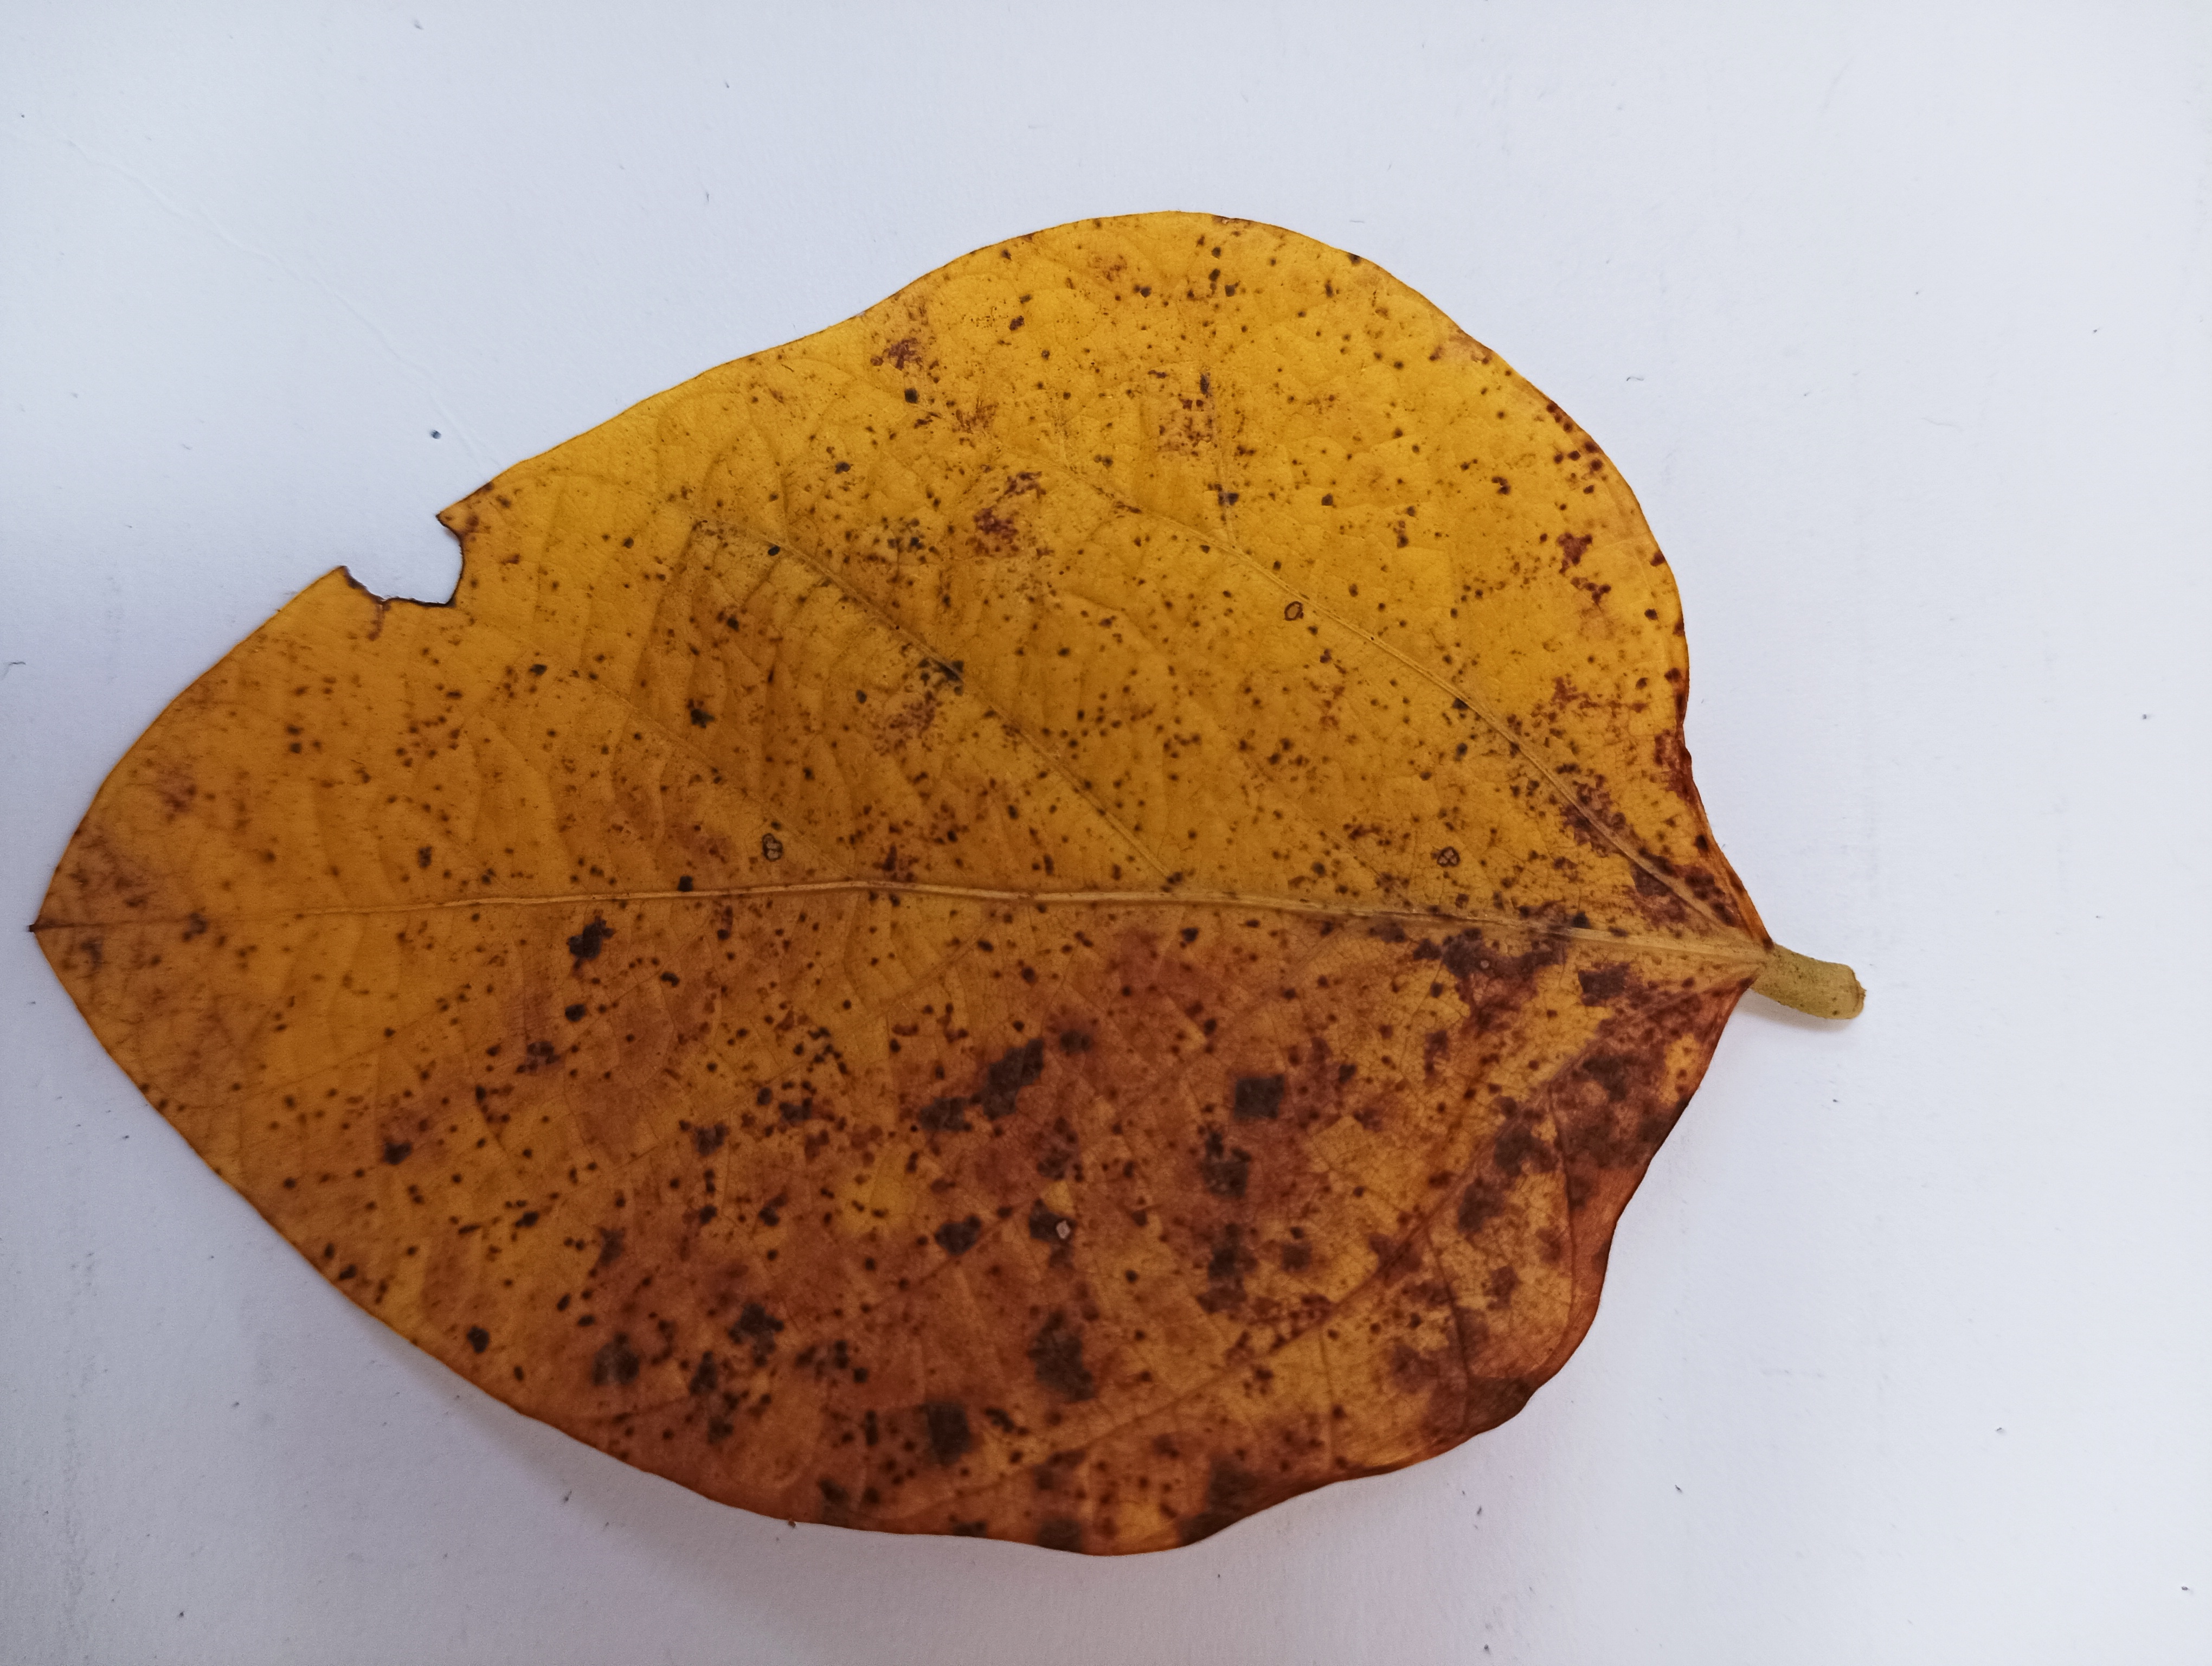
Label: Septoria_Brown_Spot